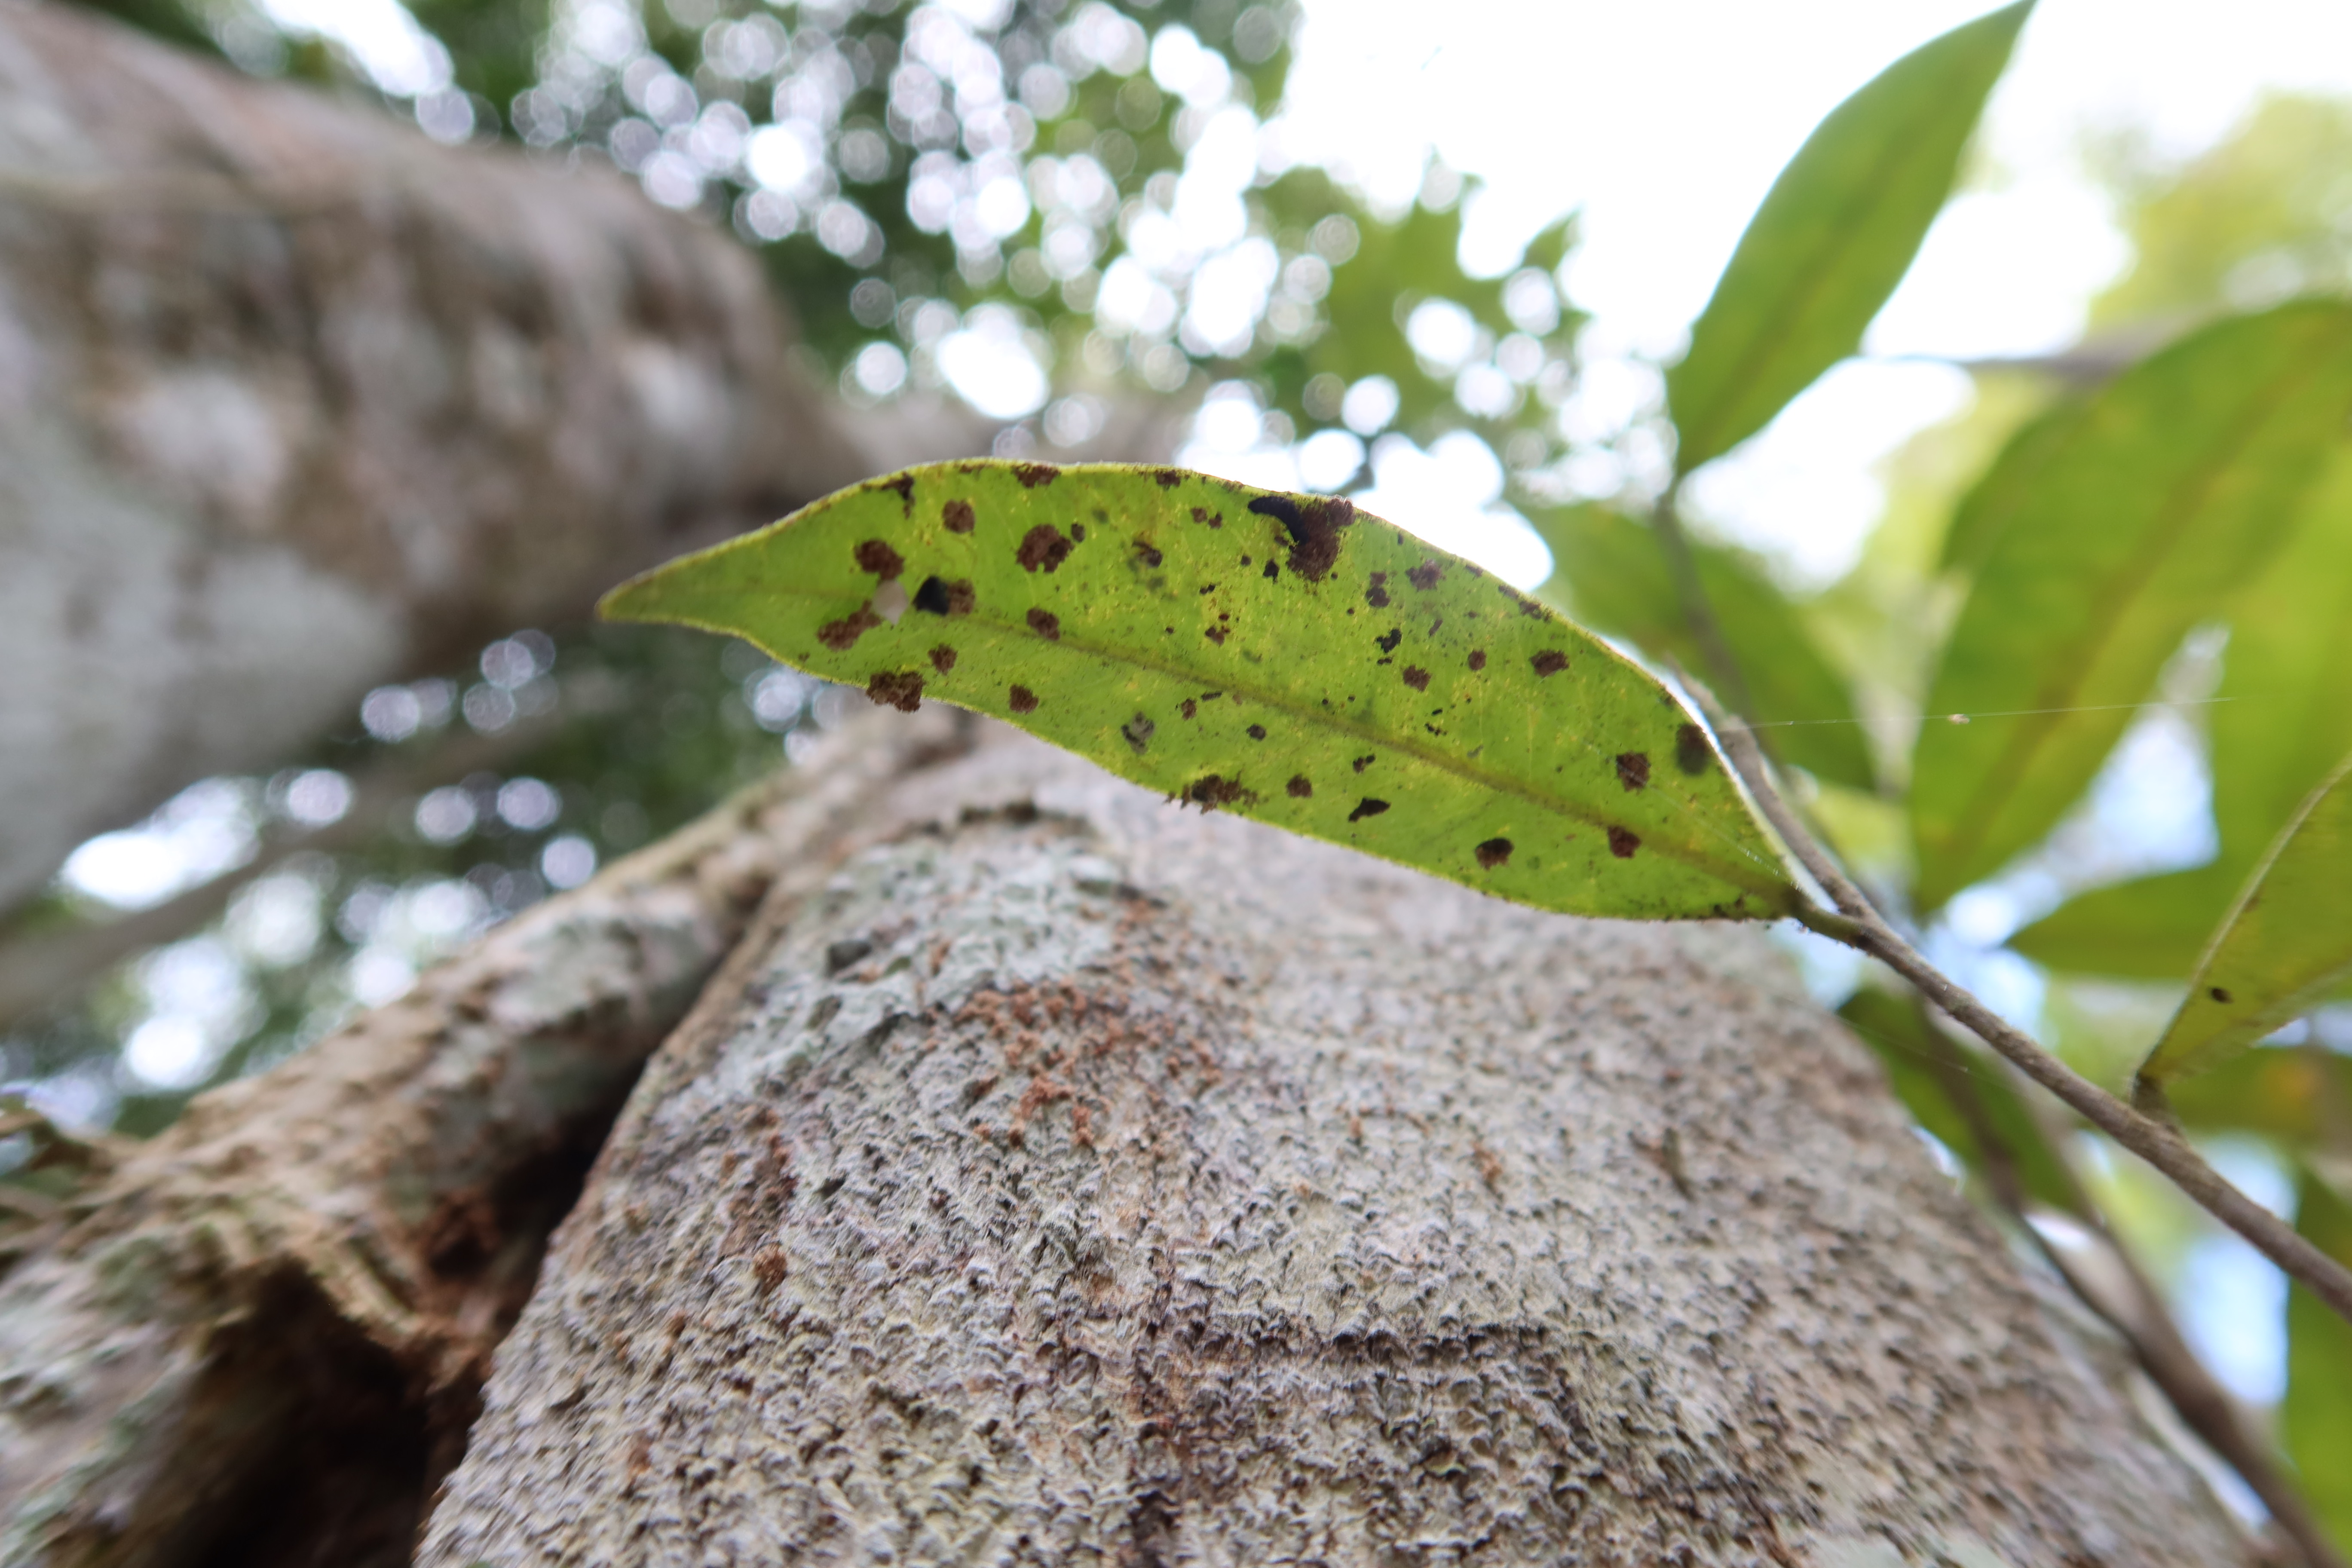
Label: Flea Beetles